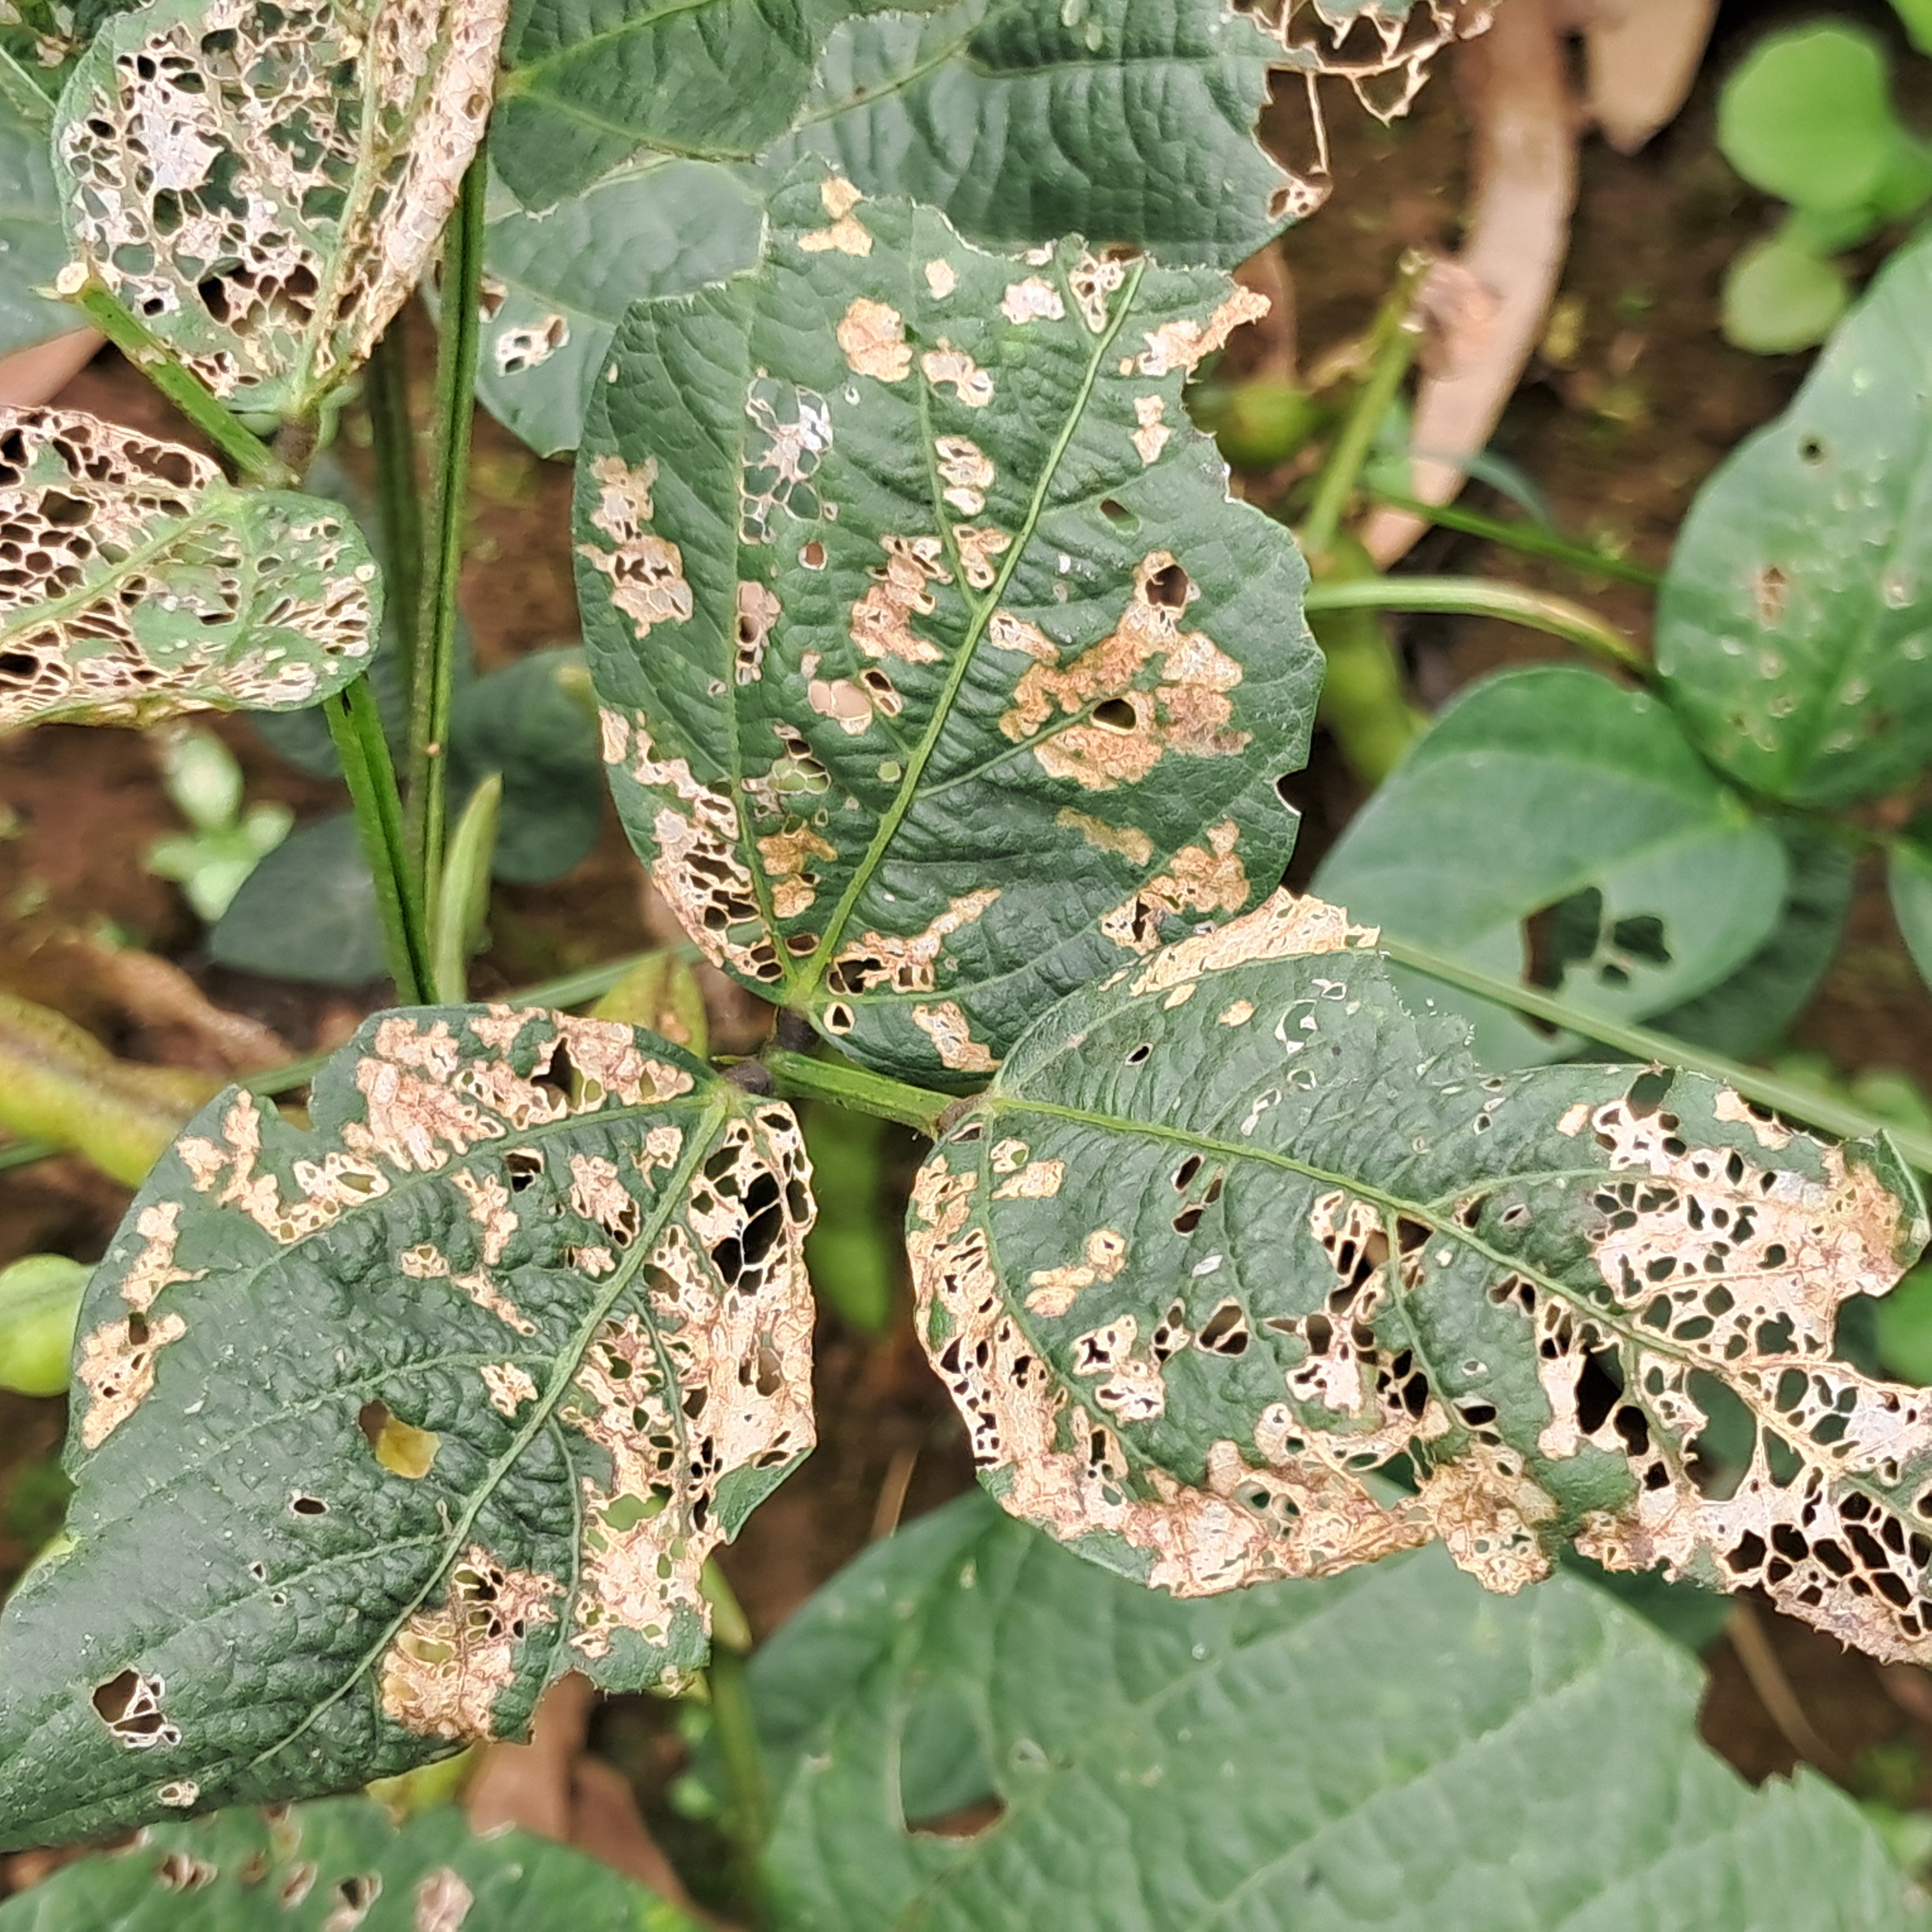
Label: Caterpillar_Semilooper_Pest